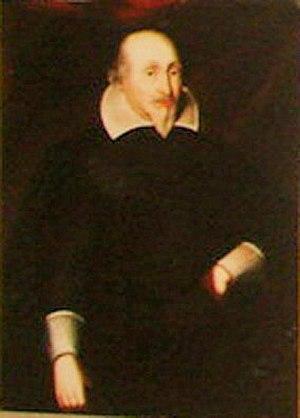
Cet article recense les souverains de Frise orientale.
Ennon III est comte de Frise orientale de 1599 à sa mort.